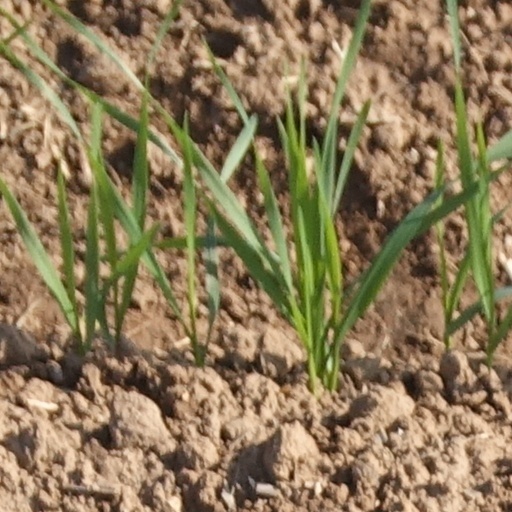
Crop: wheat